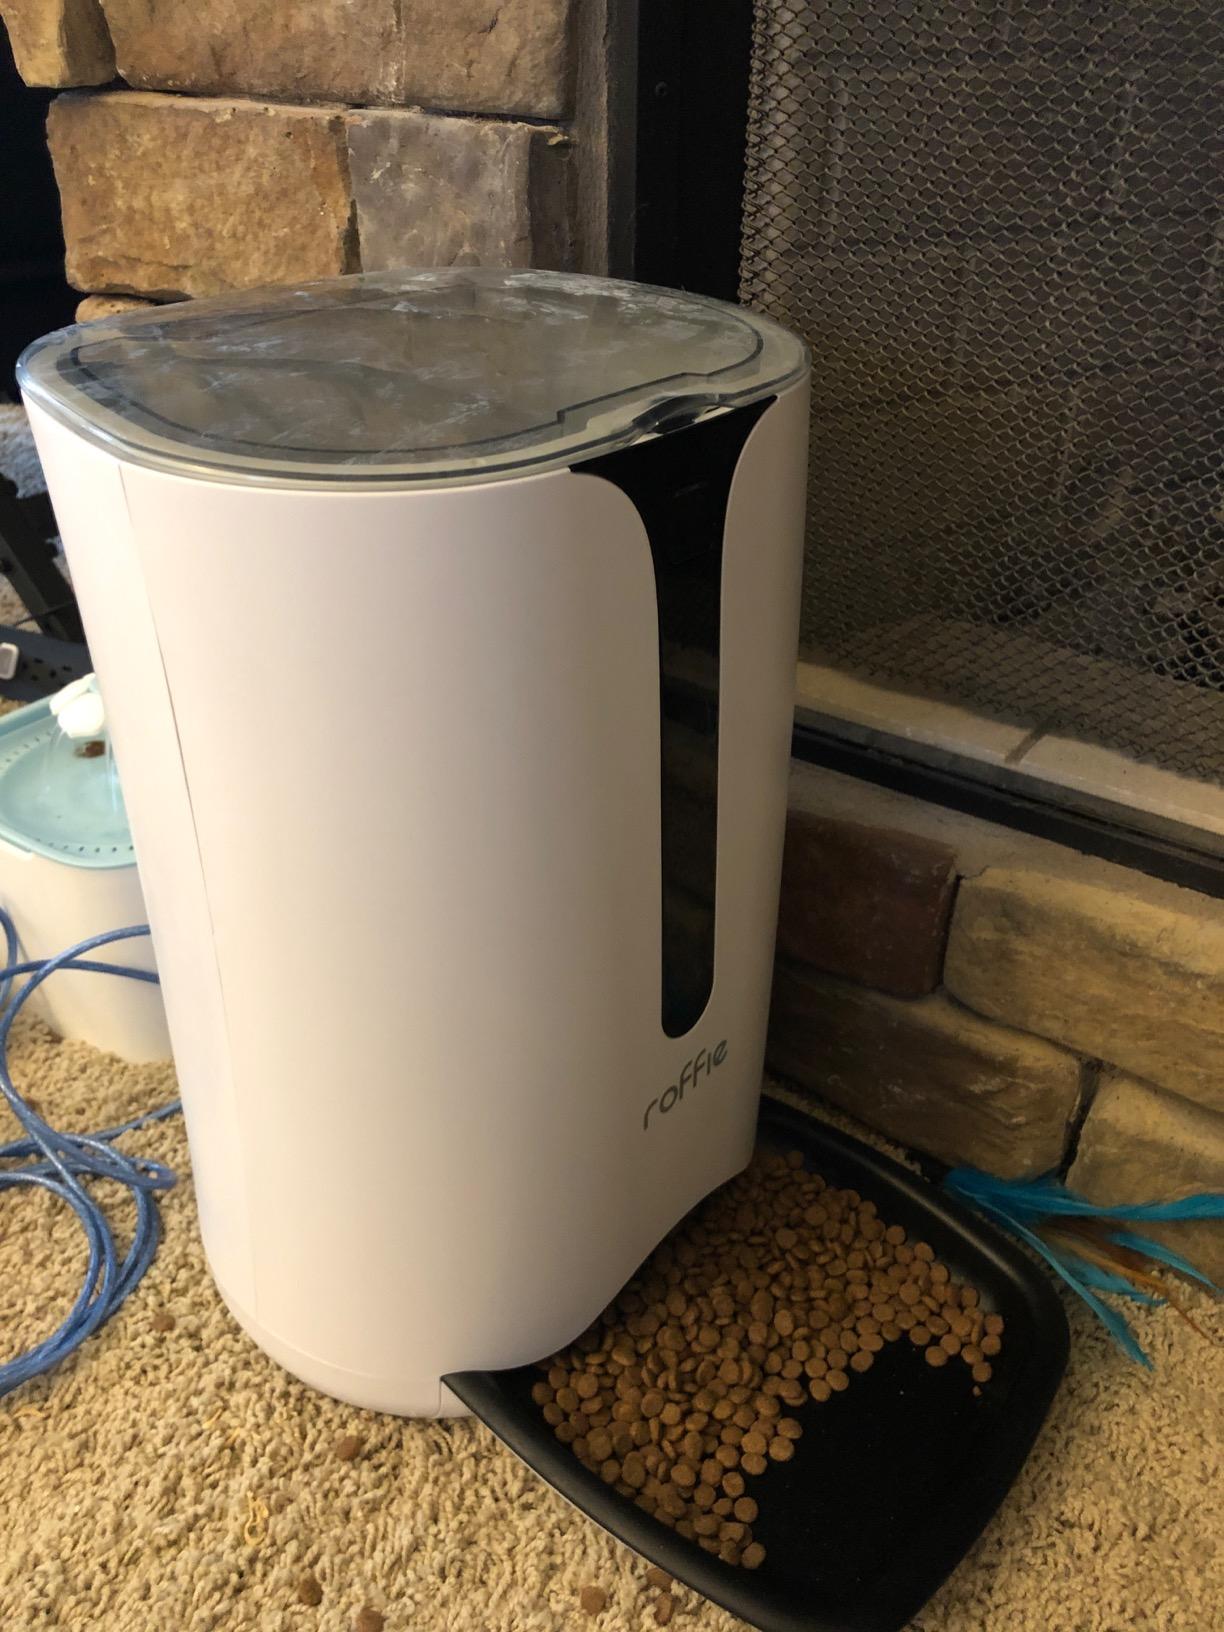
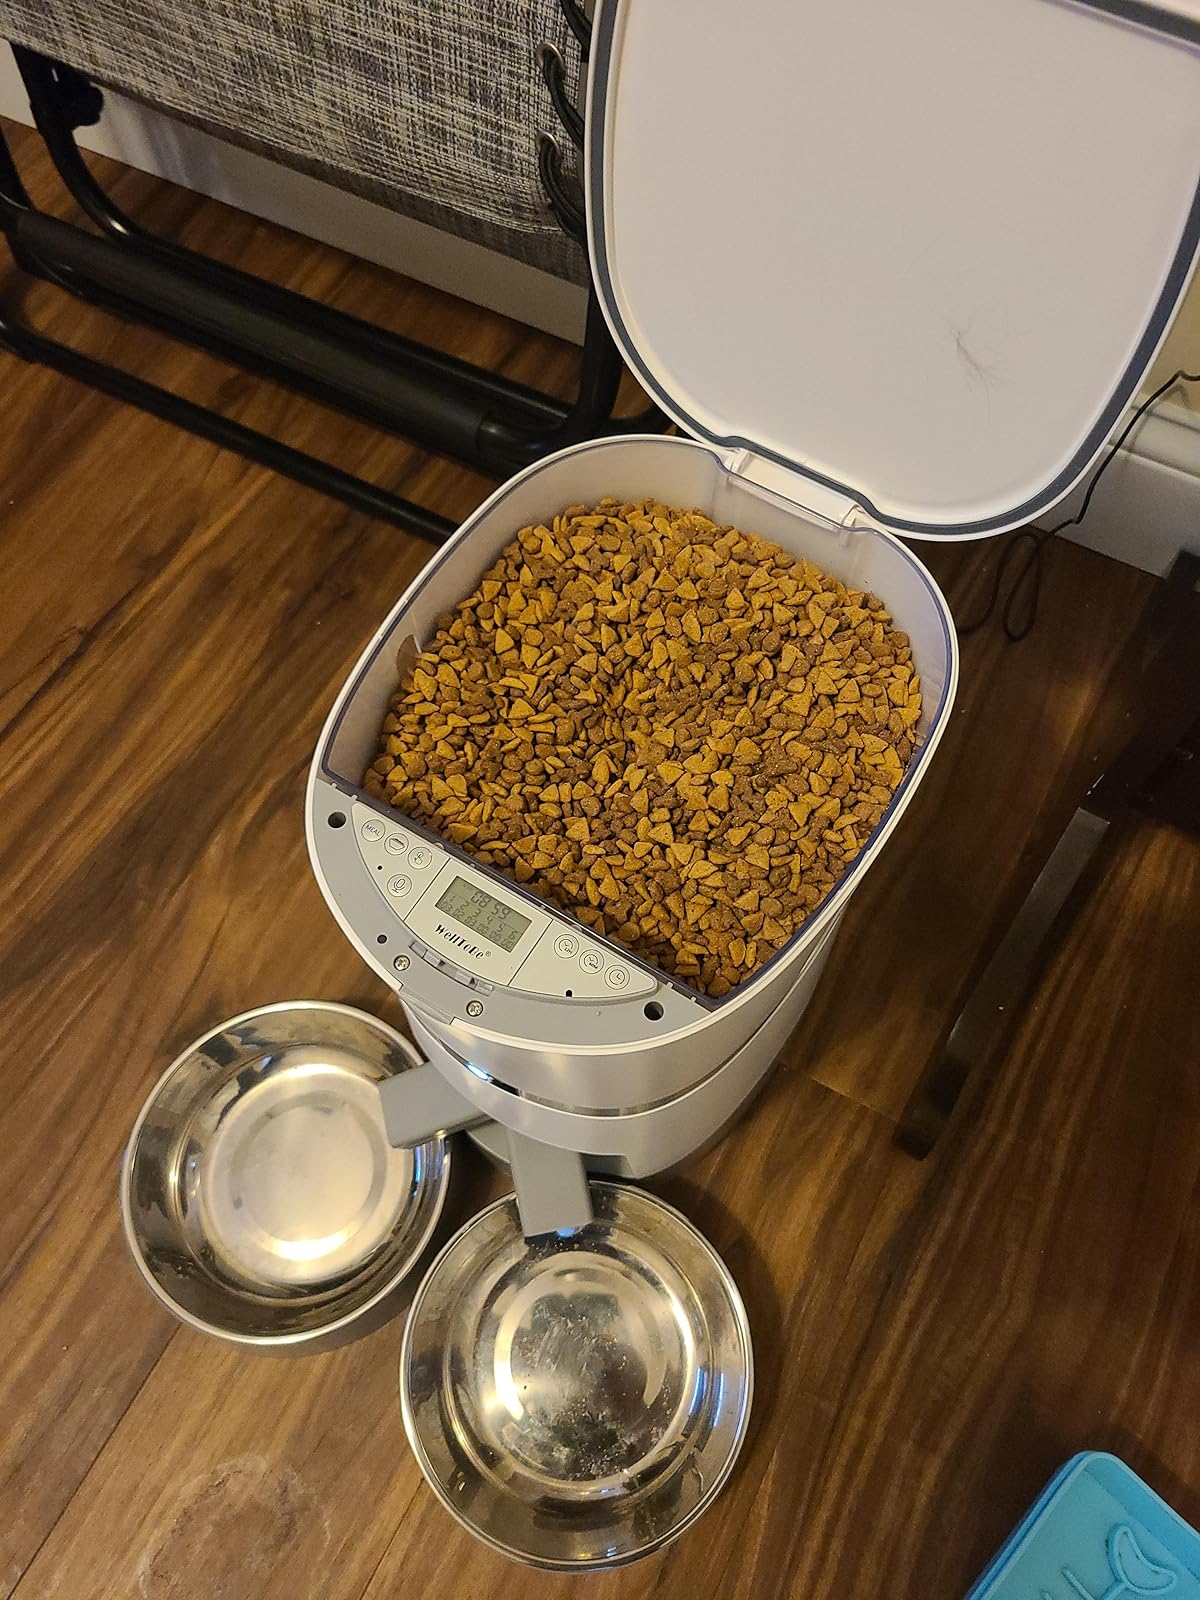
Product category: items_feeder
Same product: no